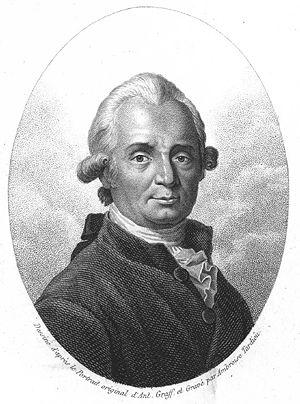
Marcus Élieser Bloch est un médecin et un naturaliste juif allemand, né en 1723 à Ansbach et mort le 6 août 1799 à Karlsbad. Il est considéré comme l'un des principaux ichtyologistes du XVIIIᵉ siècle.